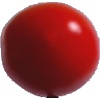
Label: Tomato 4